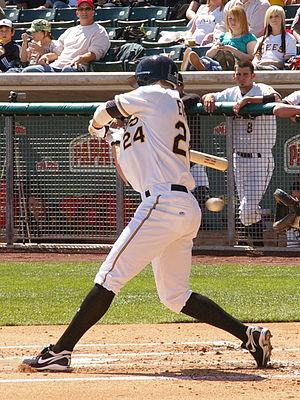
Un retrait sur des prises, un retrait sur trois prises ou un retrait au bâton, généralement symbolisé par la lettre K, est une statistique au baseball. Quand un lanceur enregistre trois prises contre un frappeur pendant sa présence au bâton, le lanceur est crédité d'un retrait sur des prises, et le frappeur est retiré.
Michael Terry Evans est un ancien joueur de baseball qui évoluait à la position de voltigeur de droite.